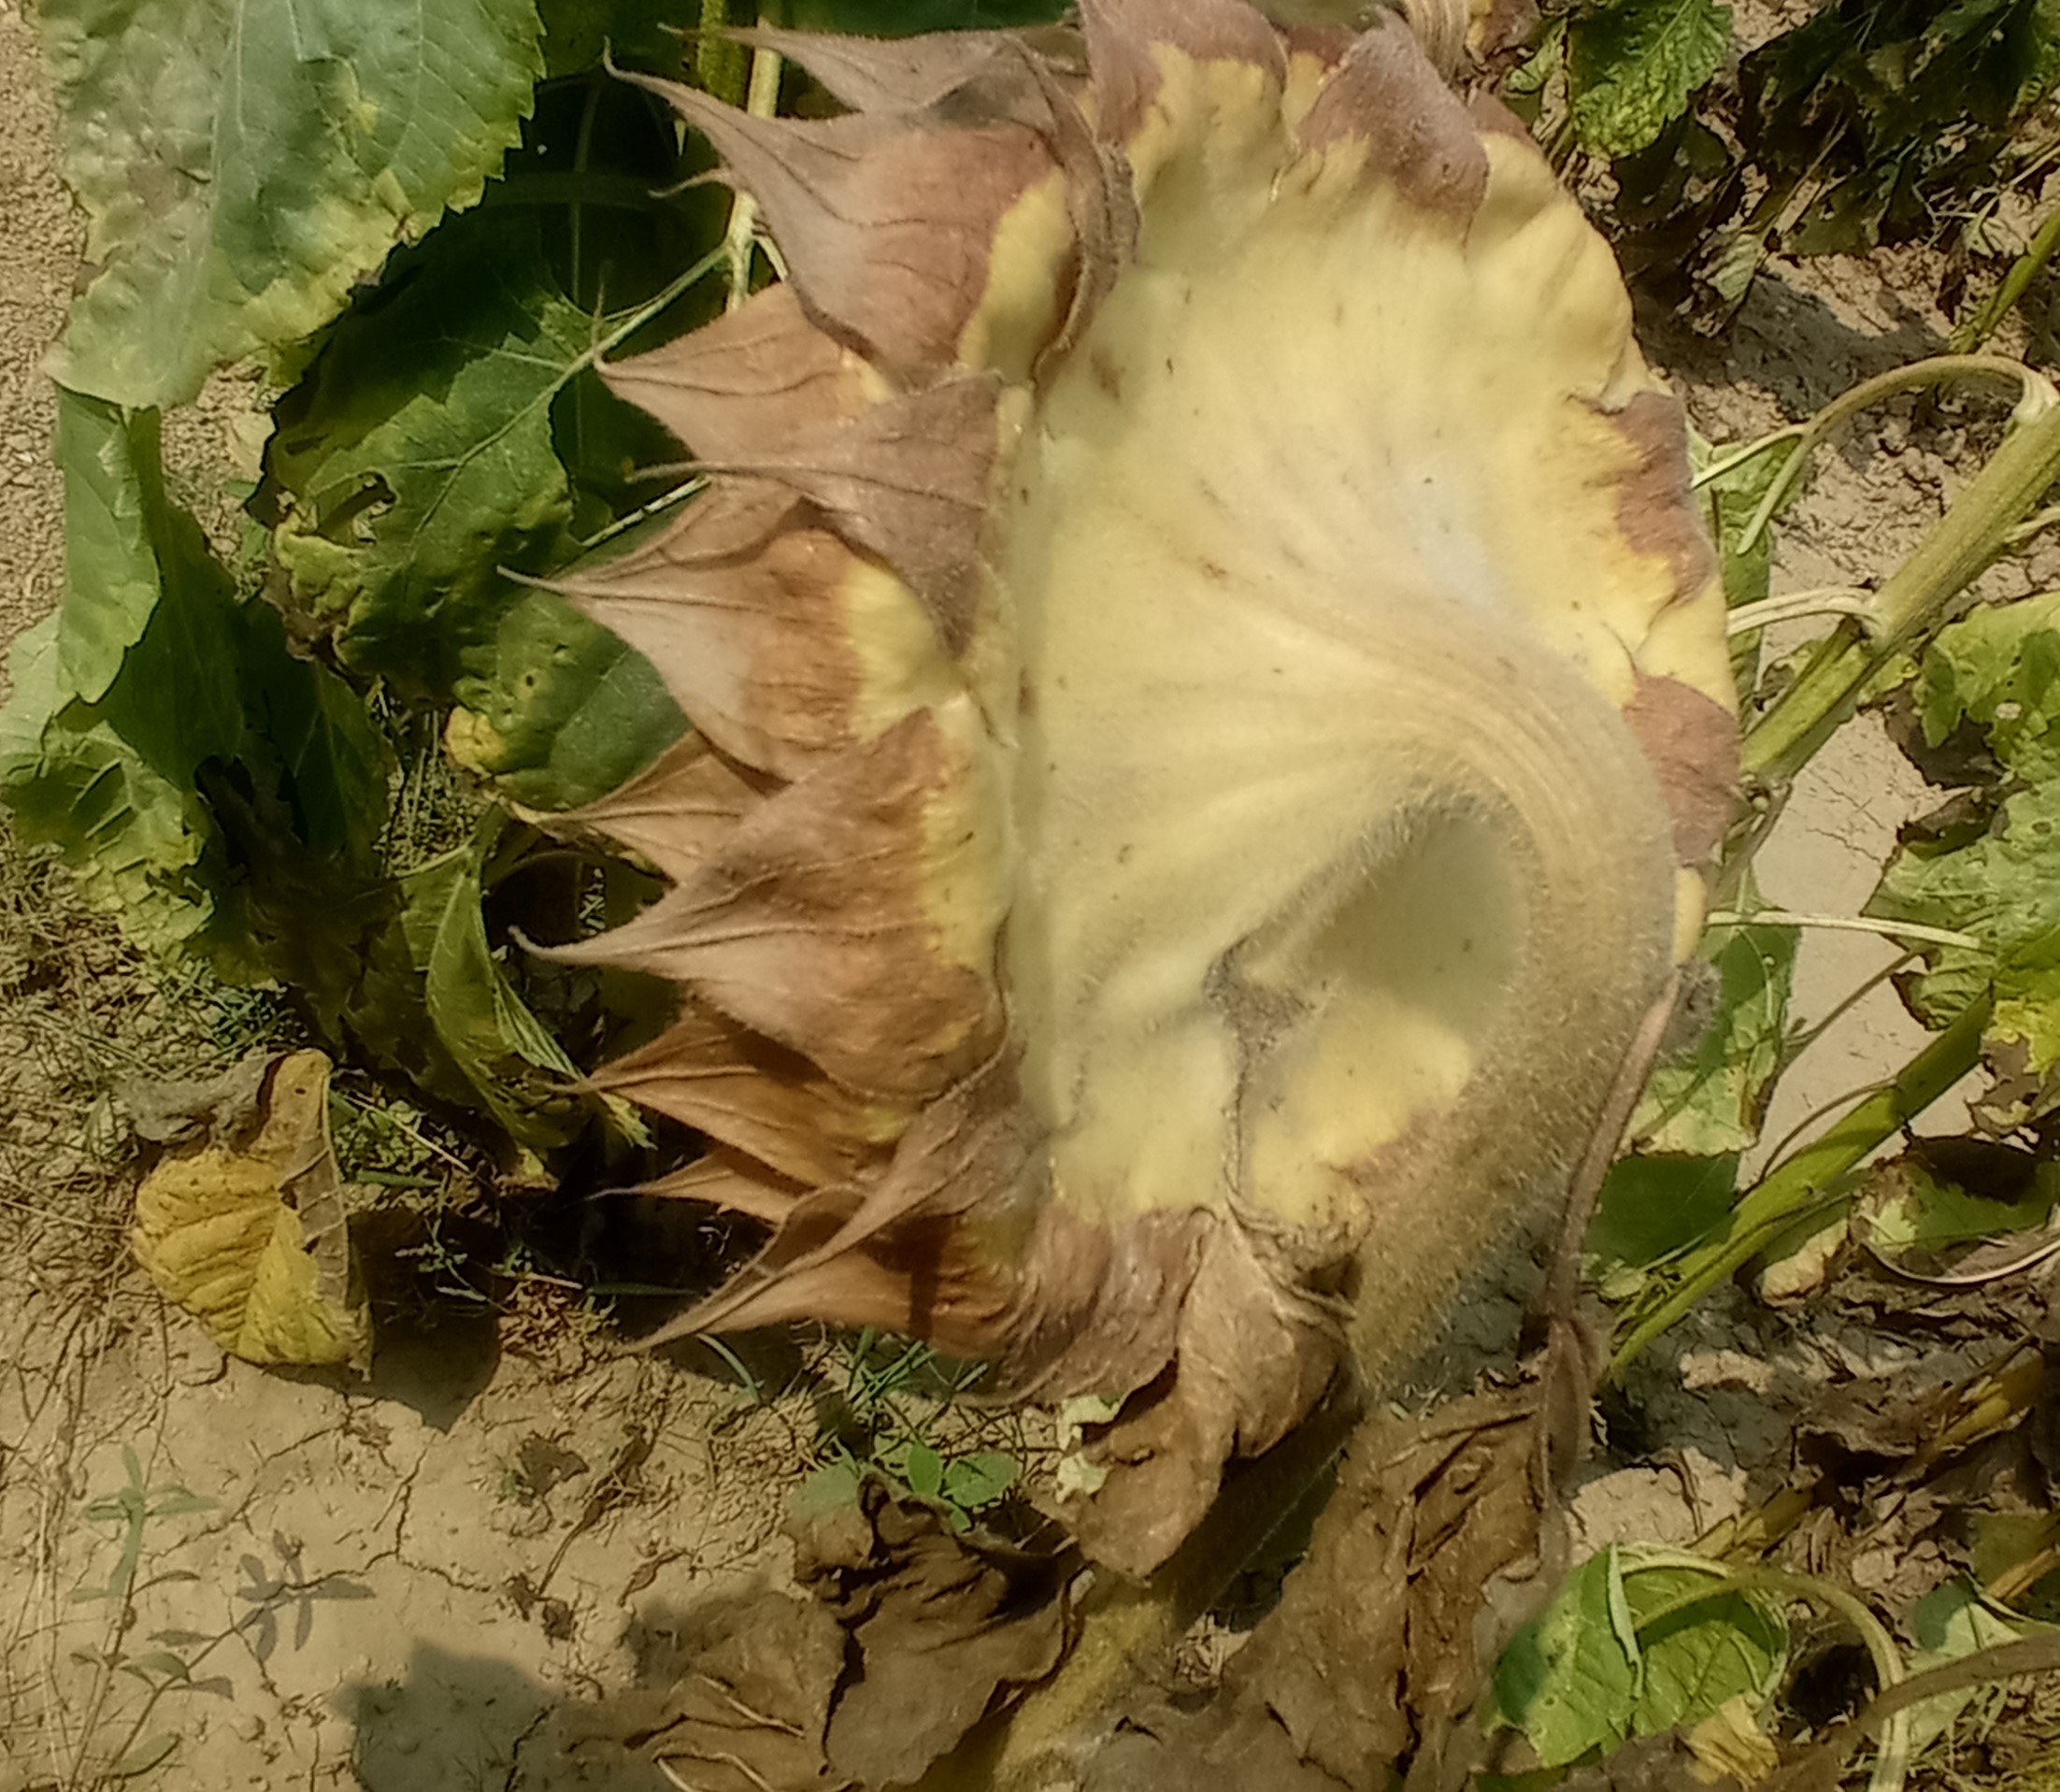
Label: Gray_mold